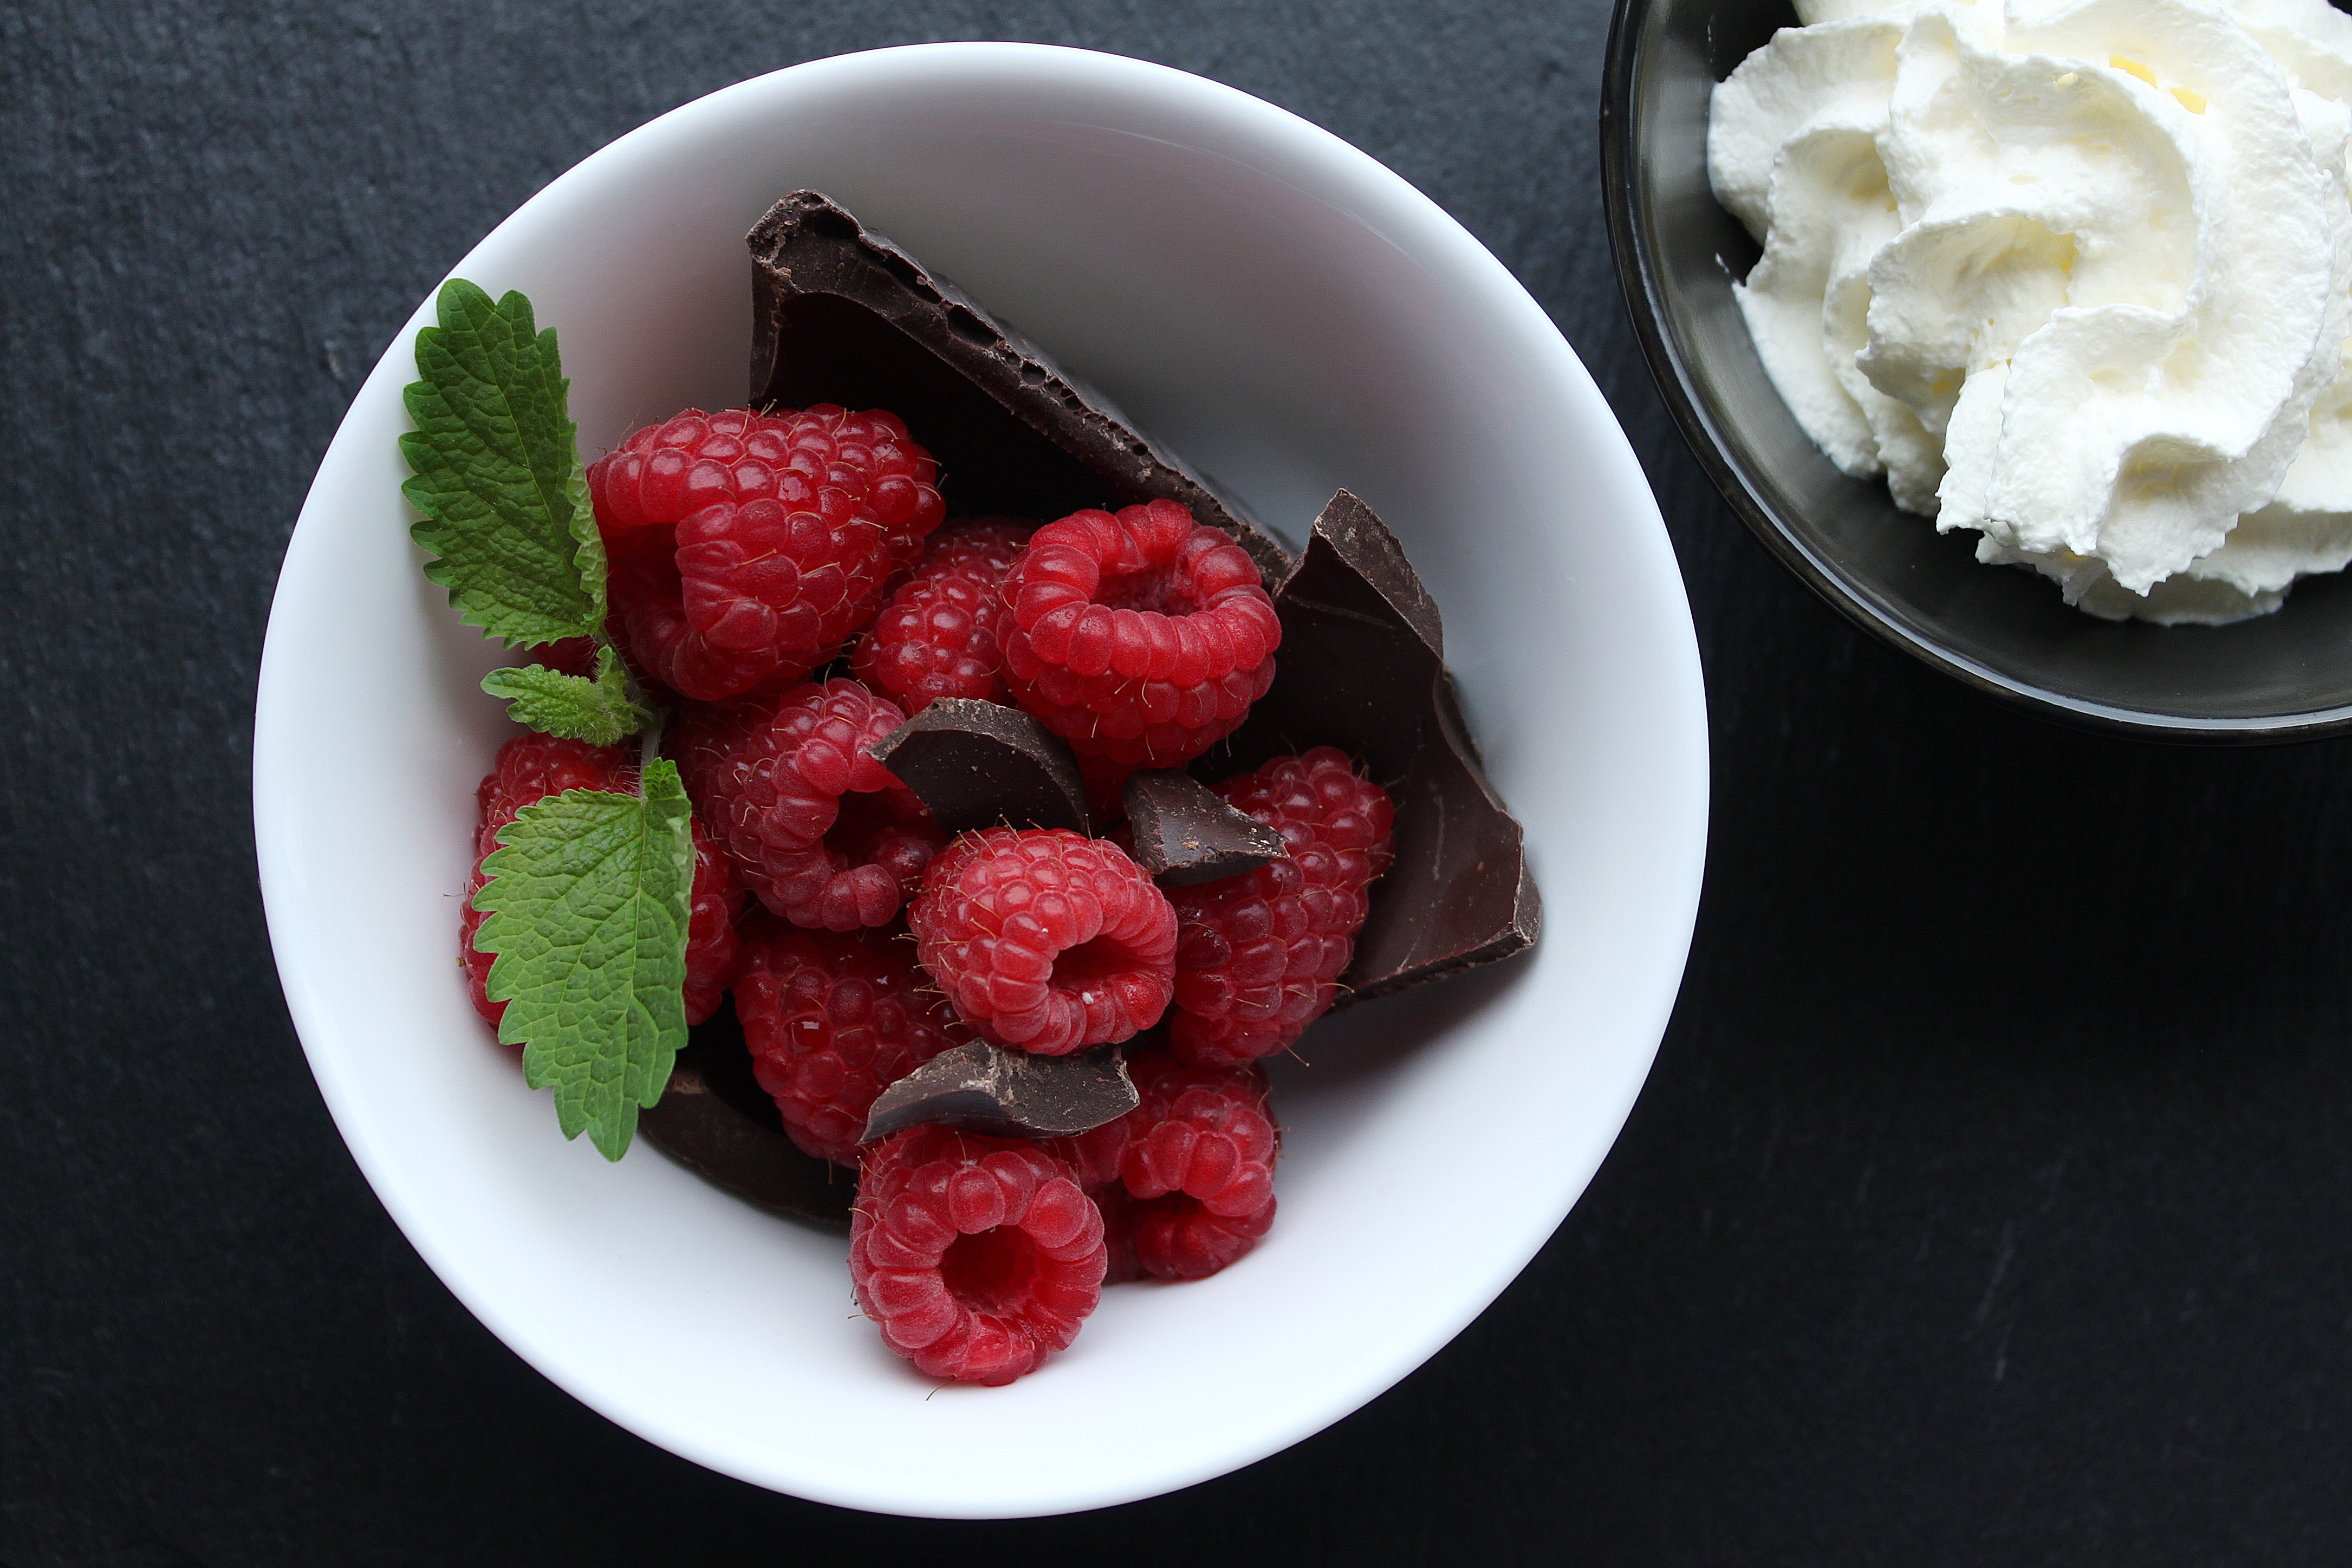
food, dish, cuisine, strawberry, berry, strawberries, ingredient, cream, frozen dessert, raspberry, dessert, whipped cream, fruit, cr me fra che, produce, plant, sweetness, pavlova, mousse, mascarpone, dairy, breakfast, frutti di bosco, flourless chocolate cake, frozen yogurt, sorbet